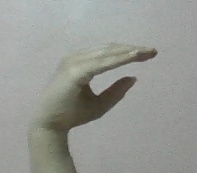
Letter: jeem